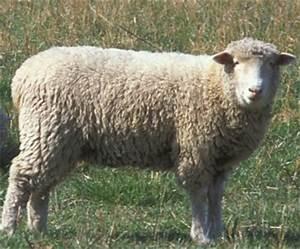
sheep